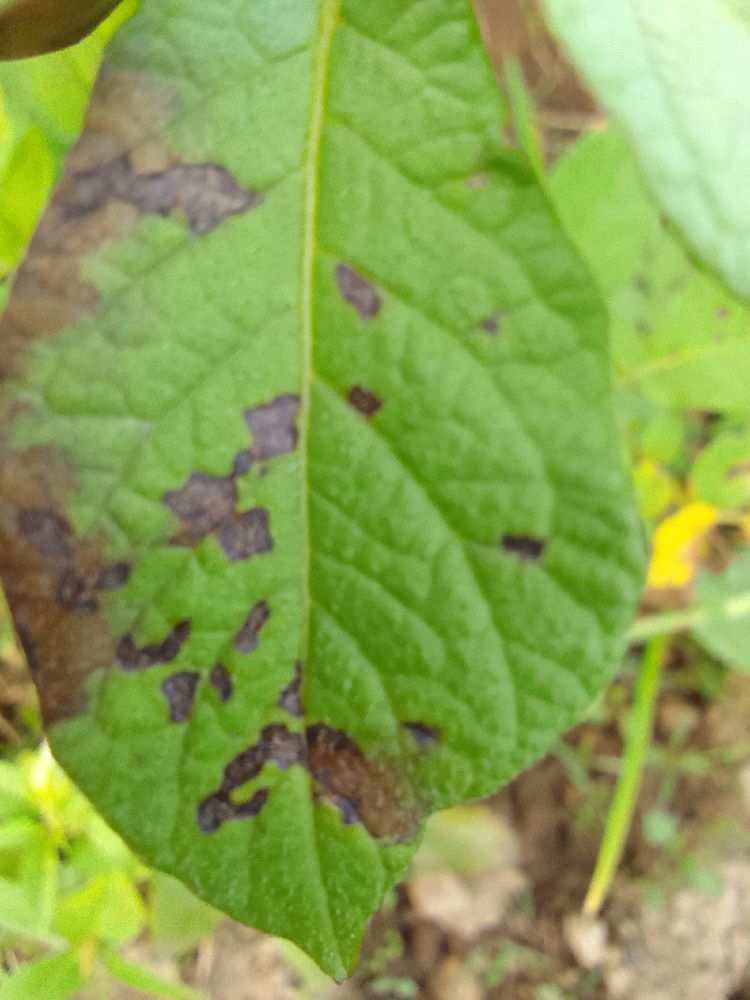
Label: Late blight